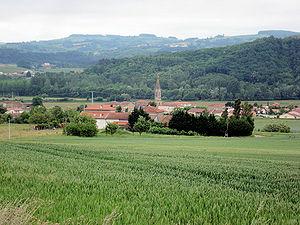
Mureils est une commune française située dans le département de la Drôme, en région Auvergne-Rhône-Alpes.